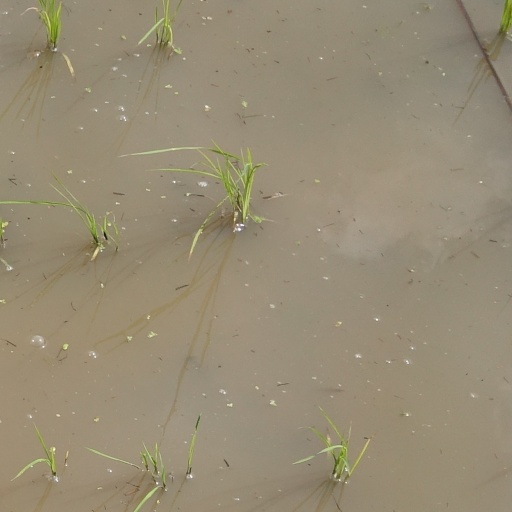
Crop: rice